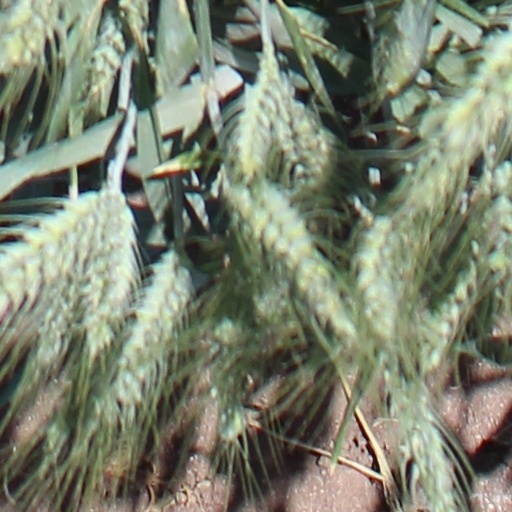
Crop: wheat